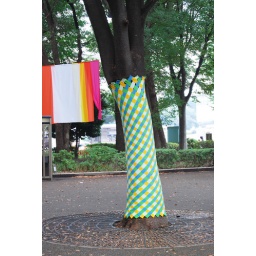
Cloth three in white, yellow, green and blue